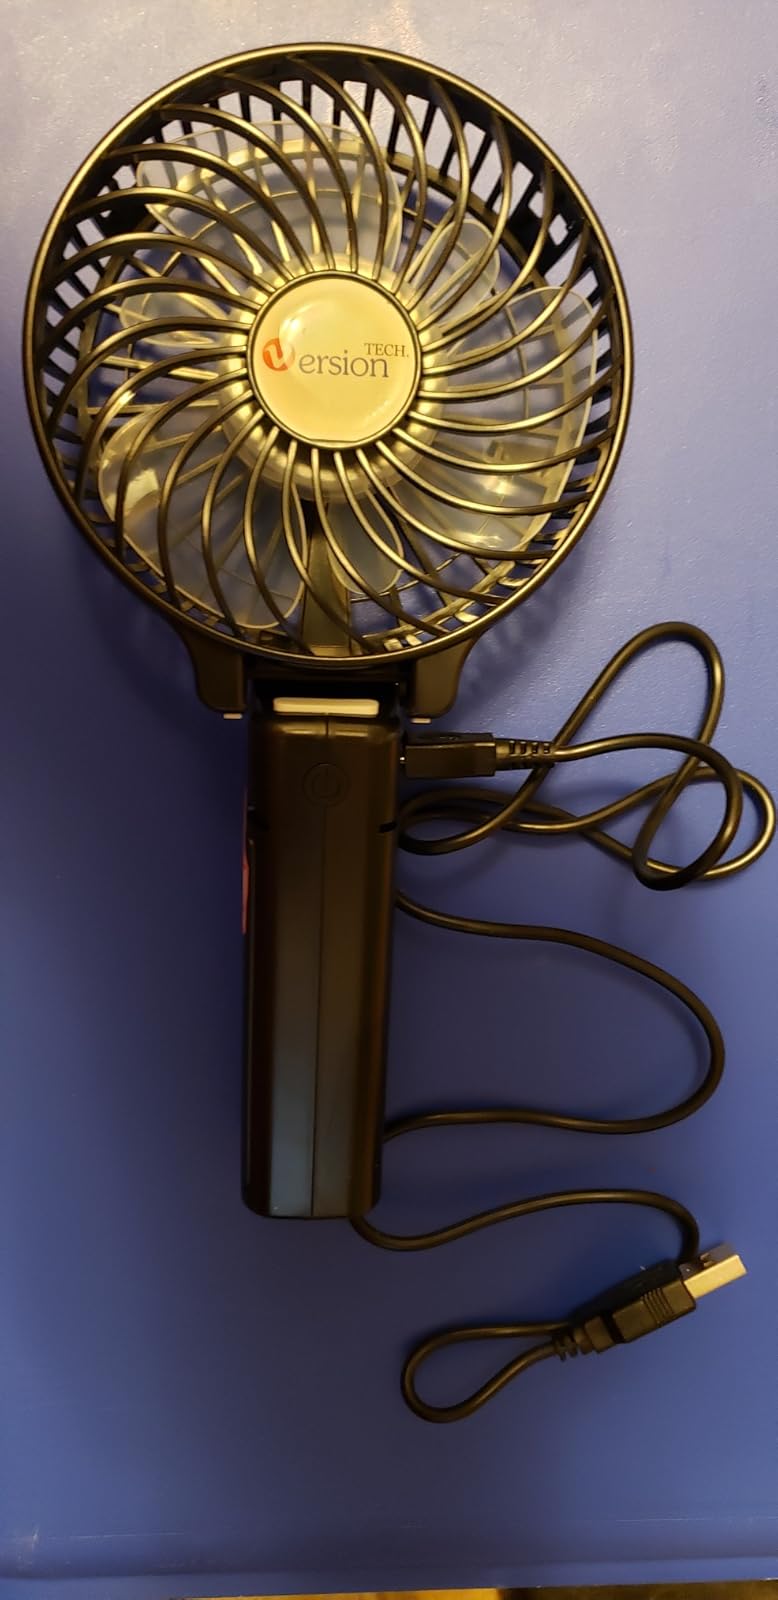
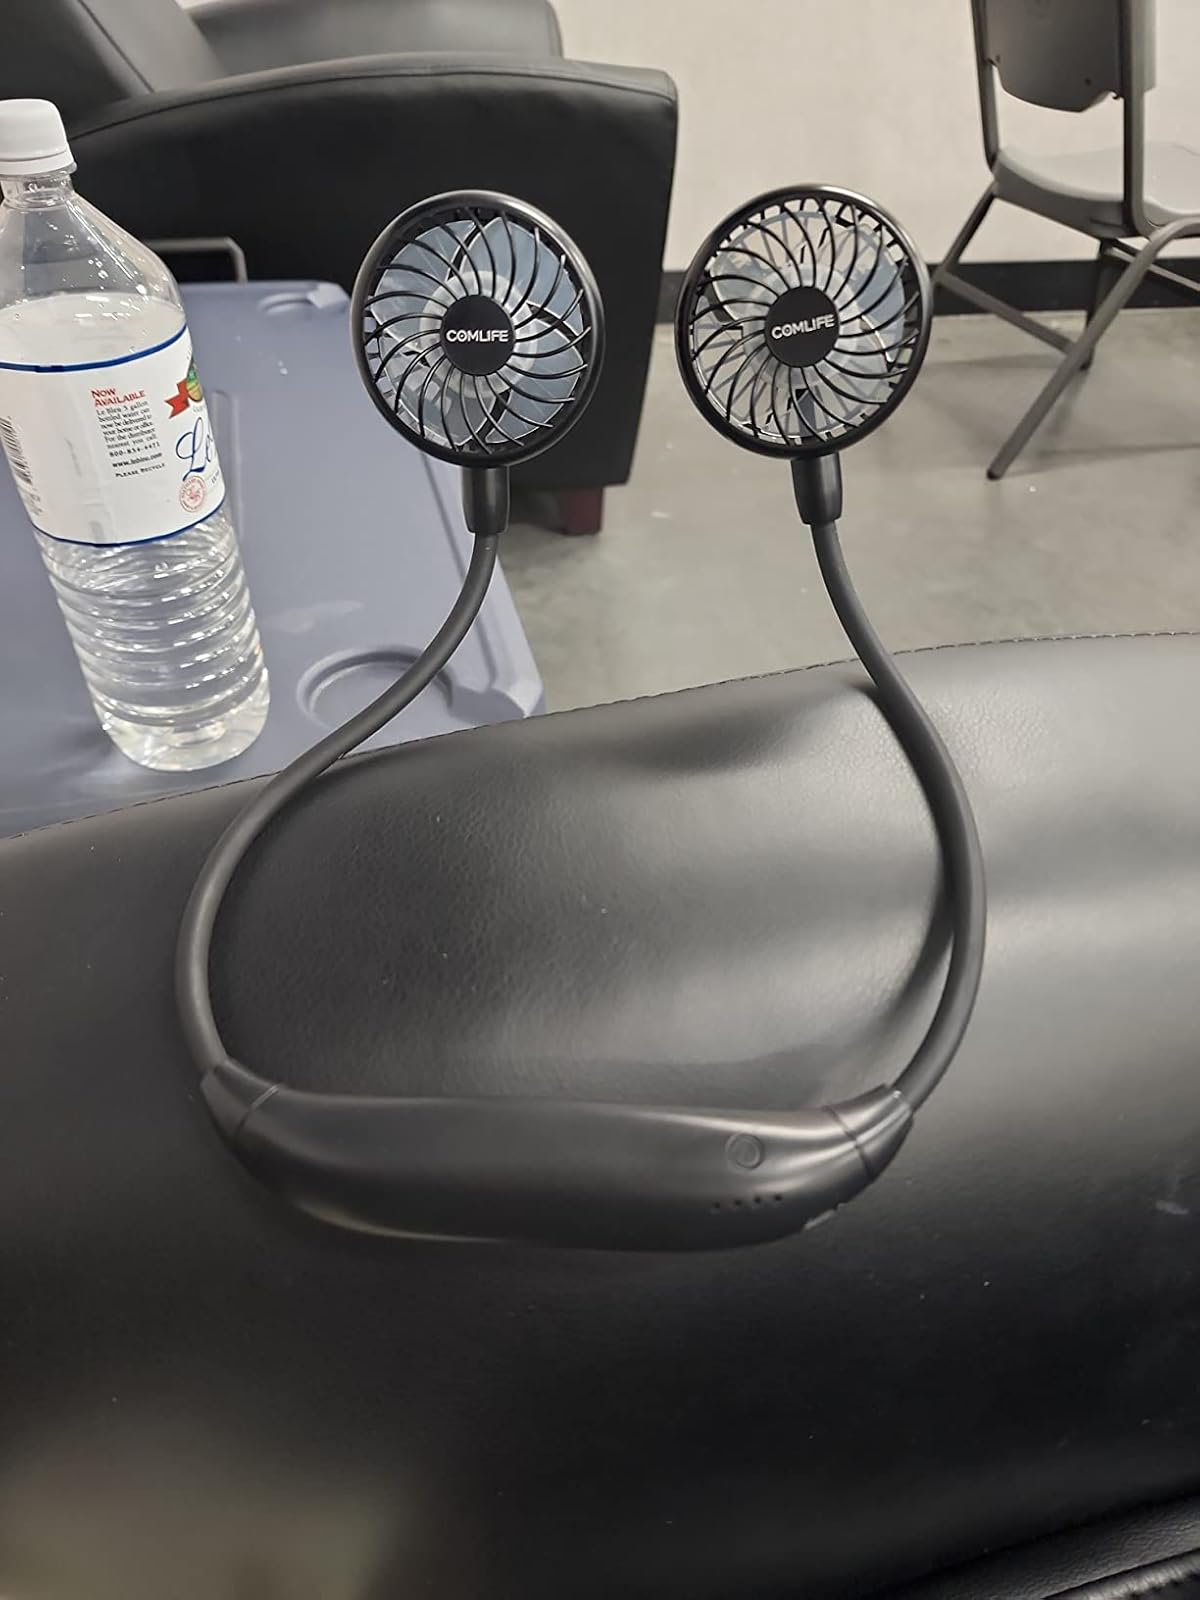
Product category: fan
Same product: no